Miss Grand Toledo

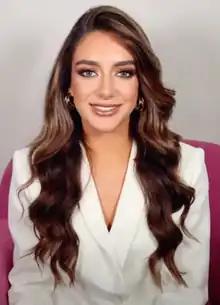
Celia Sevilla, Miss Grand Toledo 2023

Miss Grand Toledo is a Spanish provincial female beauty pageant founded by Robert Nilen in 2021, aiming to select representatives from the province of Toledo for the Miss Grand Spain national competition.